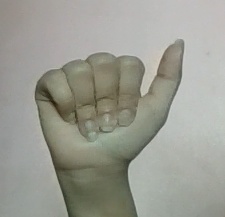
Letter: dhad